Brenner Autobahn

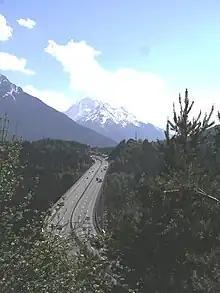
Europabrücke at Patsch near Innsbruck

The historic Brenner Pass is one of the lowest among the Central Eastern Alps; this favourable location was therefore suitable for building the first motorway crossing among the Alpine main chains. Unlike other higher passes across the Alps, the Brenner Pass remains open all year round. Construction of the motorway began in 1959 and the "Brenner Autobahn", including the Bridge of Europe (Europe's highest motorway bridge then), was partially open in 1963.